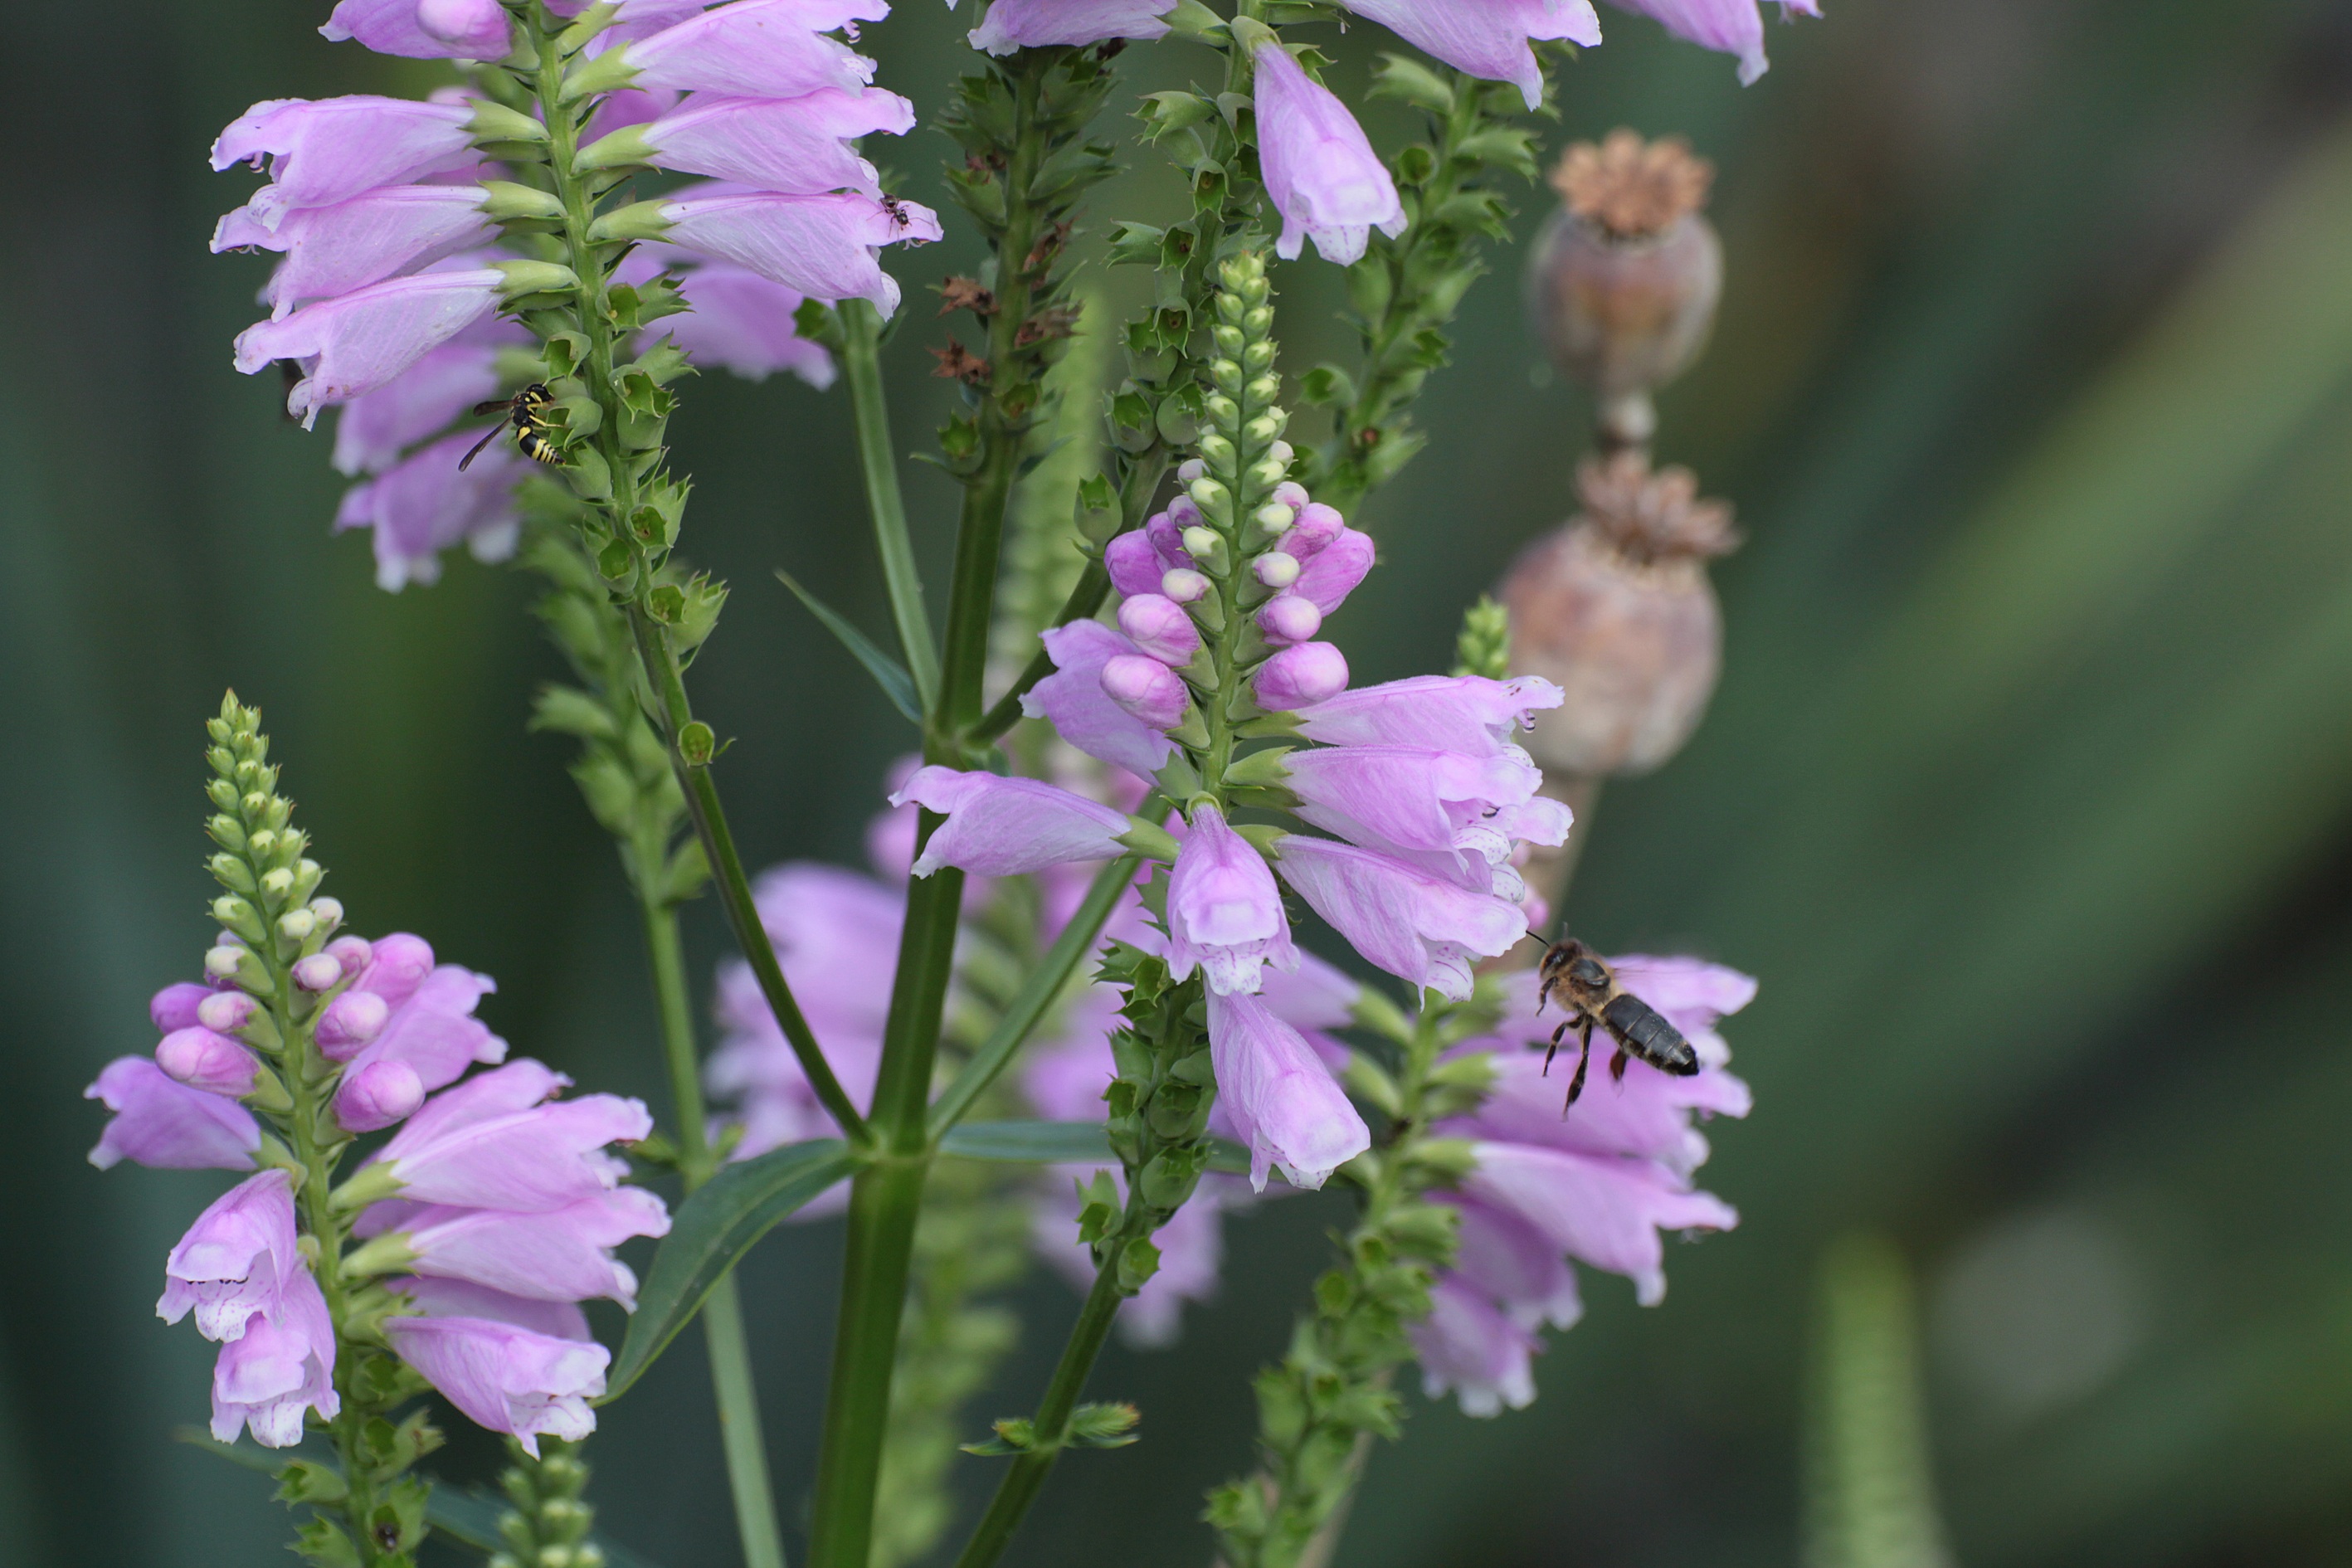
blossom, plant, flower, bloom, herb, produce, botany, pink, flora, wildflower, farbenpracht, violet, bee, digitalis, gladiolus, flowering plant, land plant